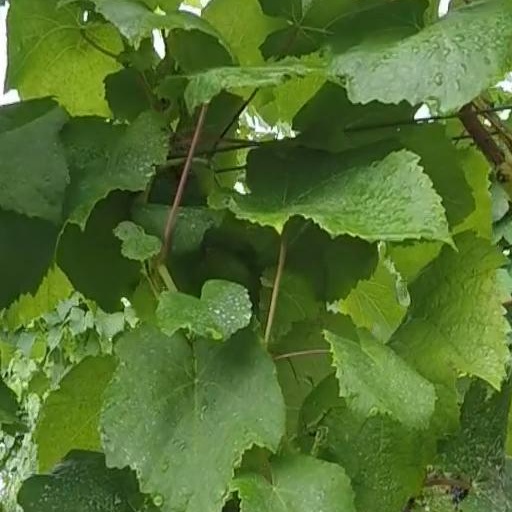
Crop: grape